Lectures of the Three Degrees in Craft Masonry

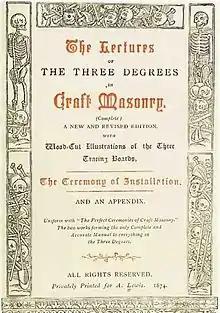
Title page of the Lectures, 1874

The Lectures of the Three Degrees in Craft Masonry is a series of manuals on Freemasonry that are arranged in the form of catechisms to be memorized. They cover rituals and symbolism associated with the three degrees of Craft Freemasonry in question and answer form. During the second half of the 19th century, the Lectures gradually ceased to be used regularly in English Lodges.